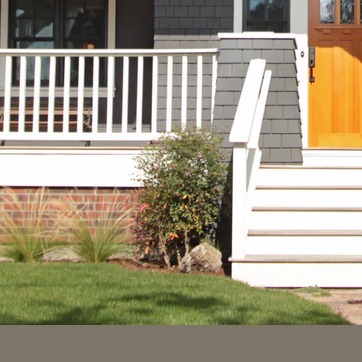
Material: foliage